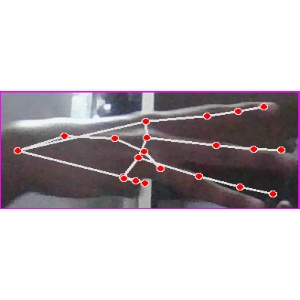
अक्षर: भ